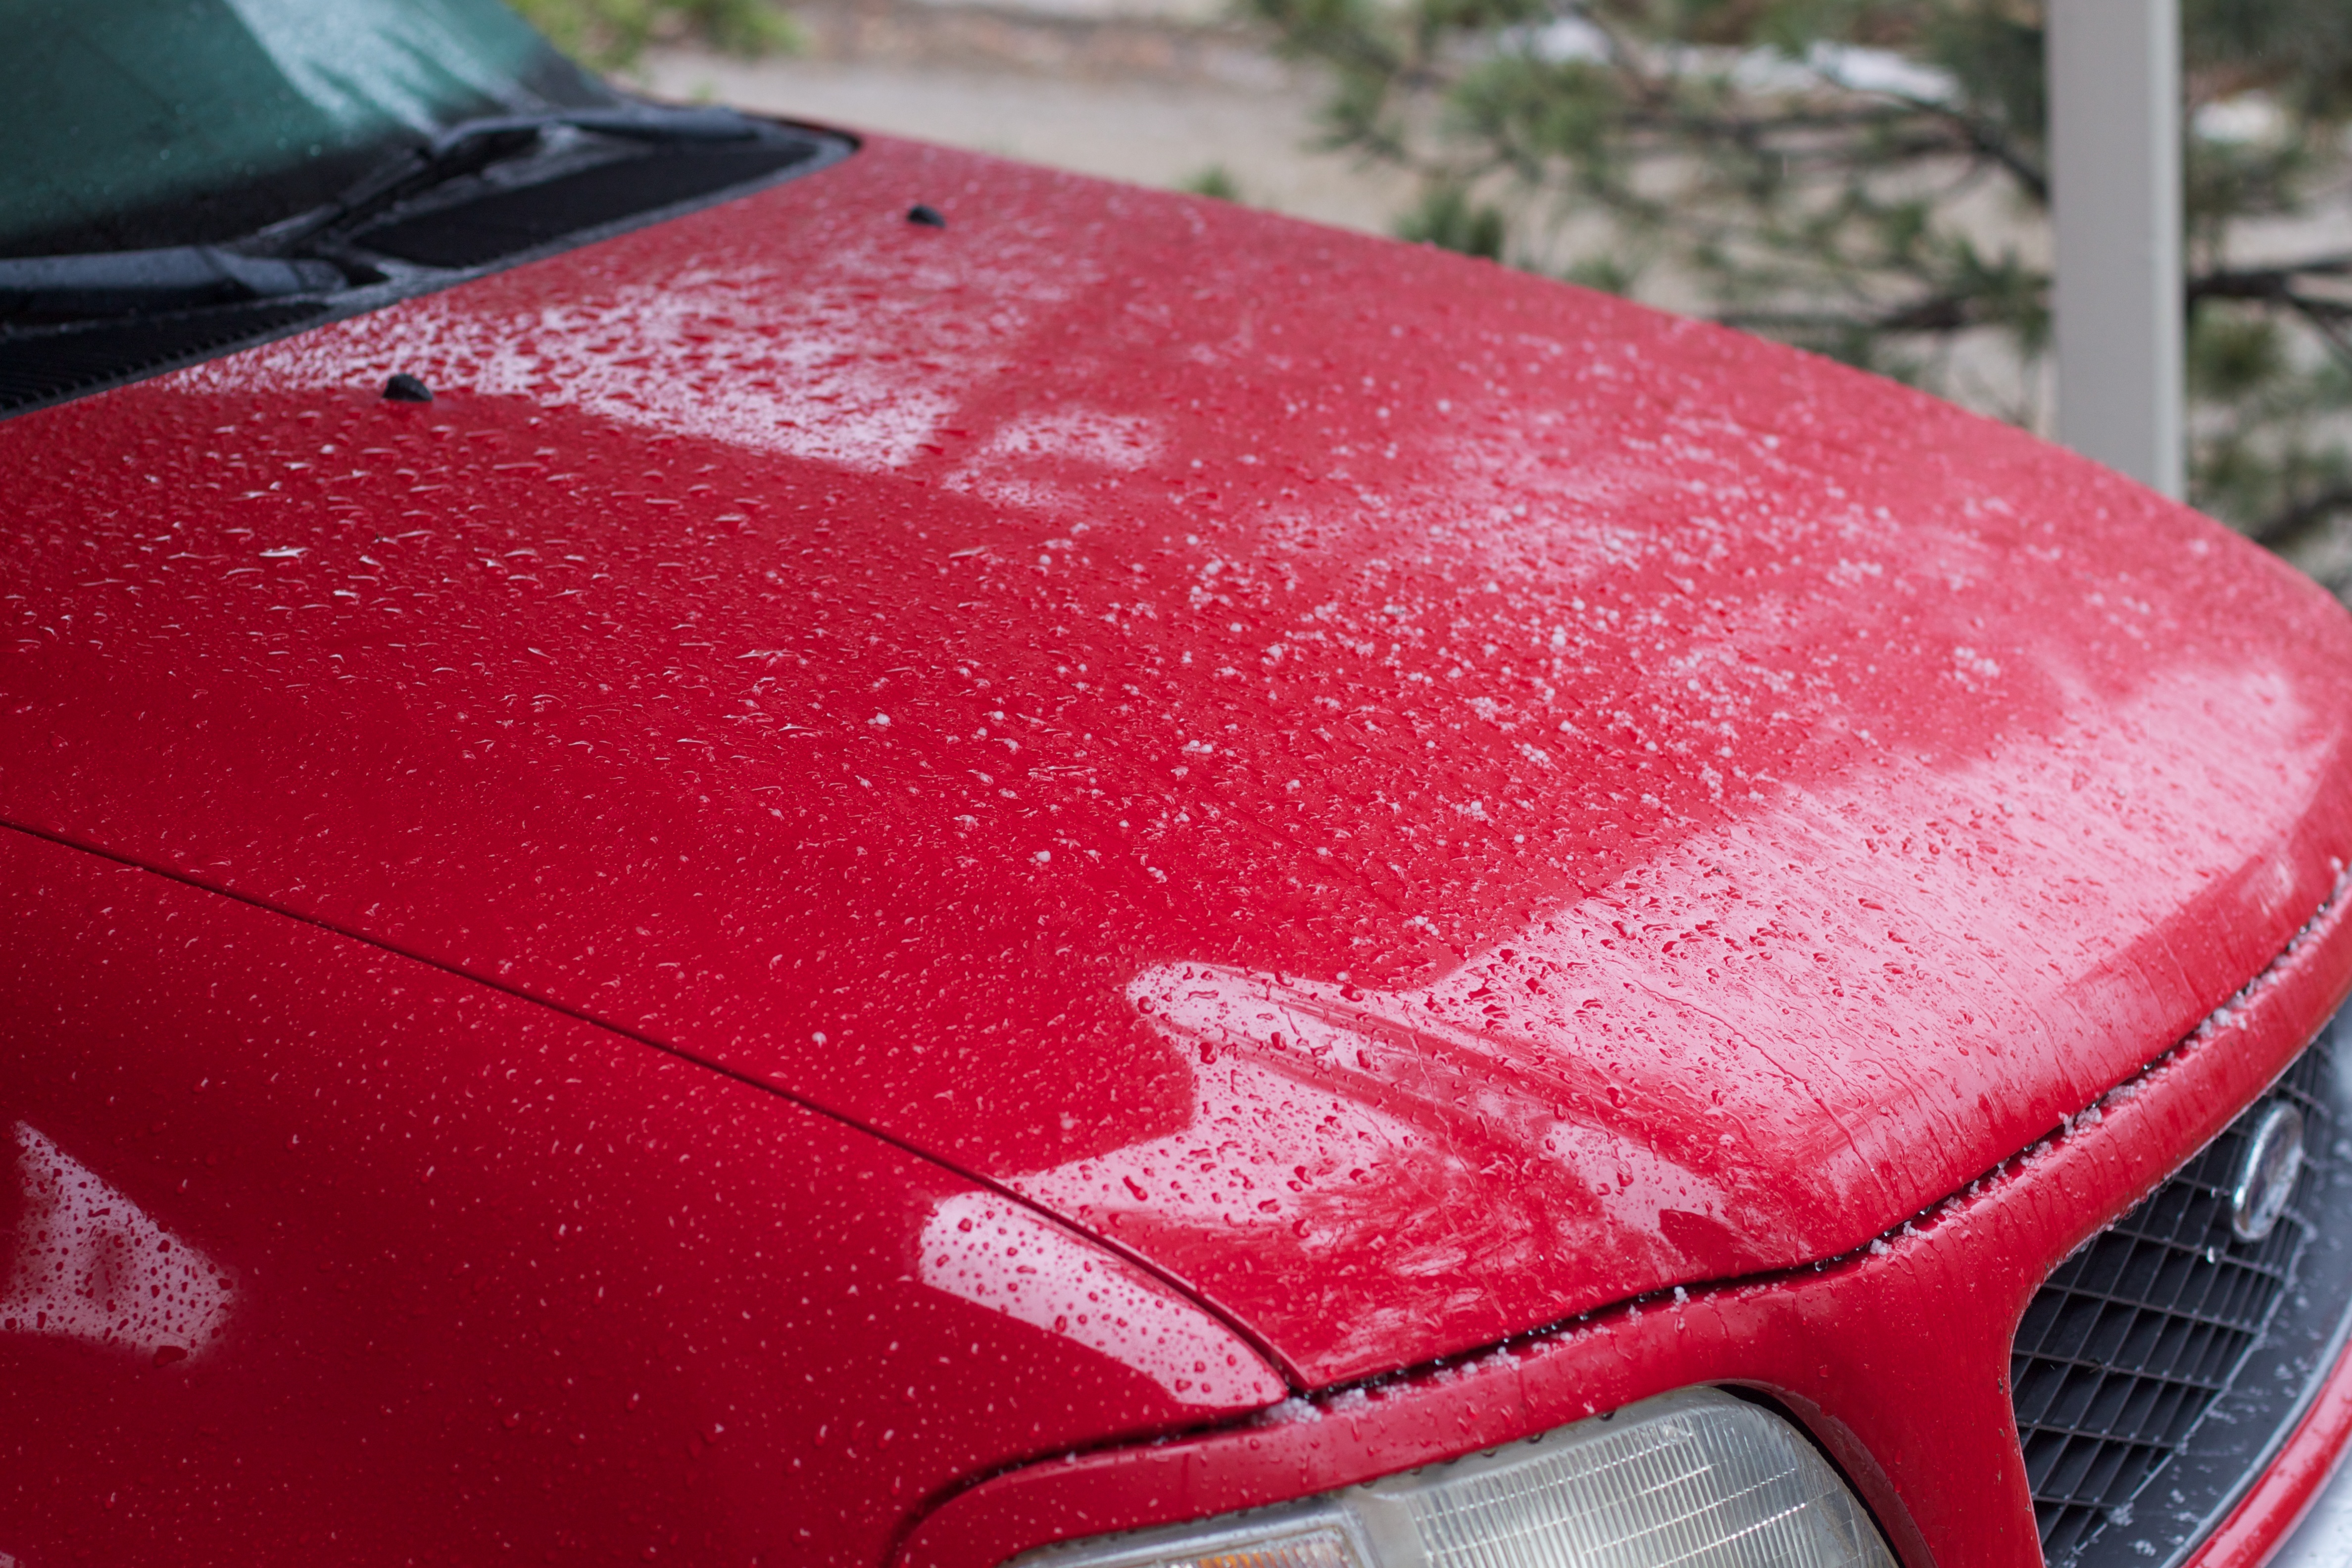
car, wheel, truck, red, vehicle, pink, bumper, supercar, automotive exterior